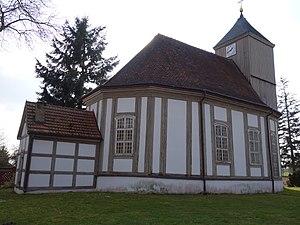
Vue du nord-est de l'église de Storbeck, commune de Storbeck-Frankendorf, arrondissement Prignitz-de-l'Est-Ruppin, état fédéral de Brandebourg, Allemagne Object location52°